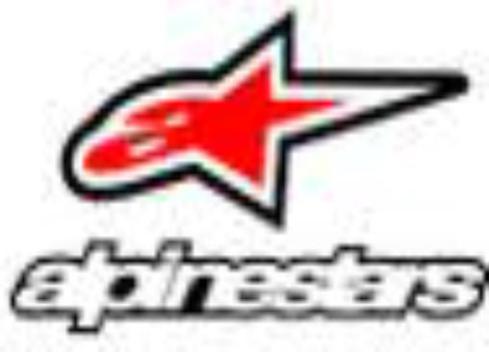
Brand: alpinestars-1
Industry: Clothes